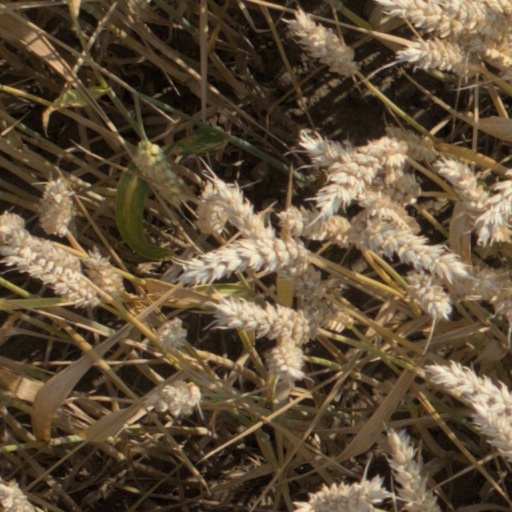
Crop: wheat